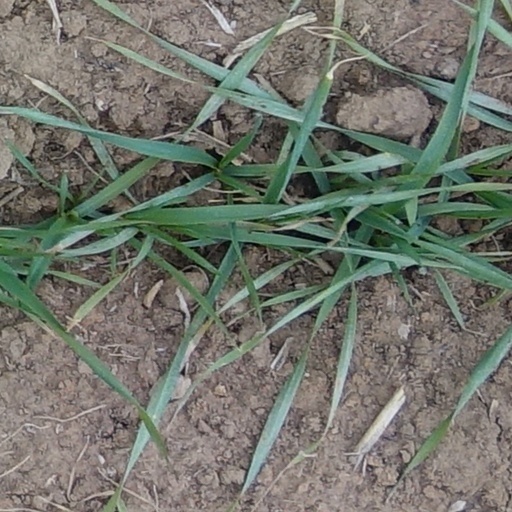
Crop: wheat